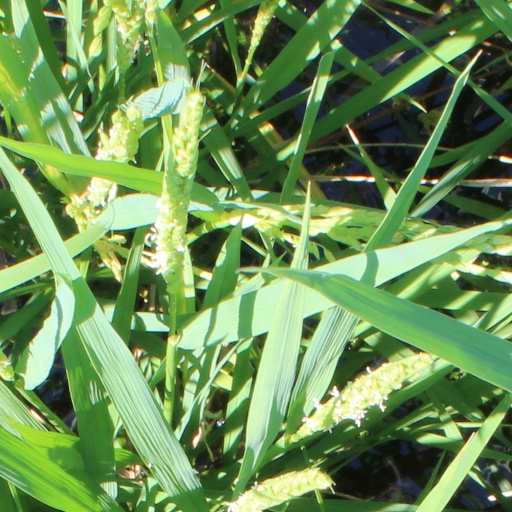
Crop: rice